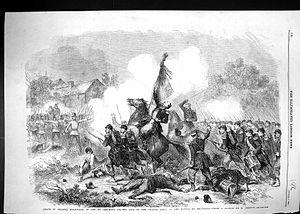
Le 55ᵉ régiment d'infanterie est un régiment d'infanterie de l'Armée de terre française créé sous la Révolution à partir du régiment de Condé, un régiment français d'Ancien Régime.
La bataille de Solférino a eu lieu le 24 juin 1859 durant la campagne d'Italie. Elle s'est déroulée en Lombardie, dans la province de Mantoue. Il s'agit d'une victoire de l'armée française de Napoléon III alliée à l'armée sarde sur l'armée autrichienne de l'empereur François-Joseph.